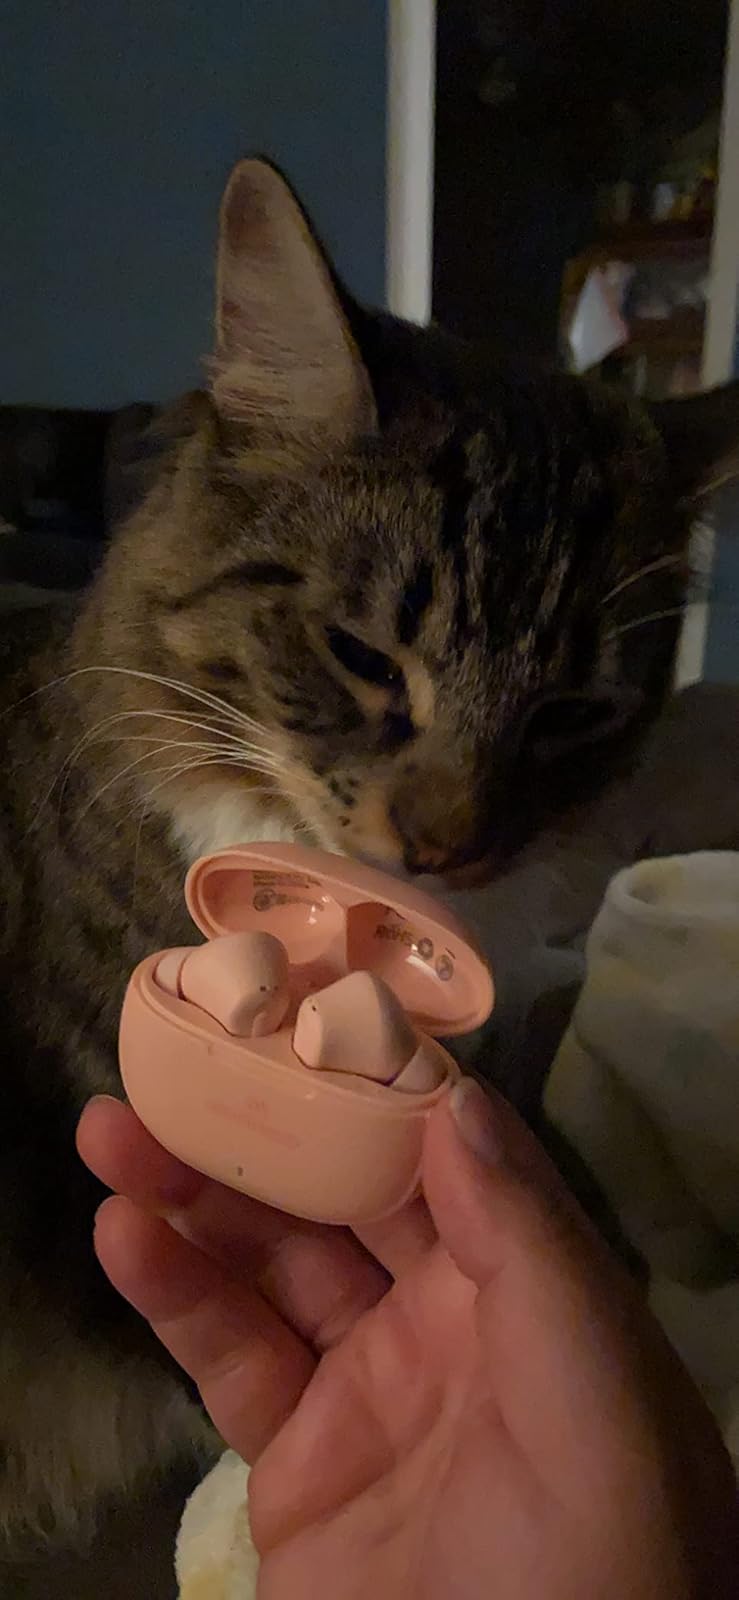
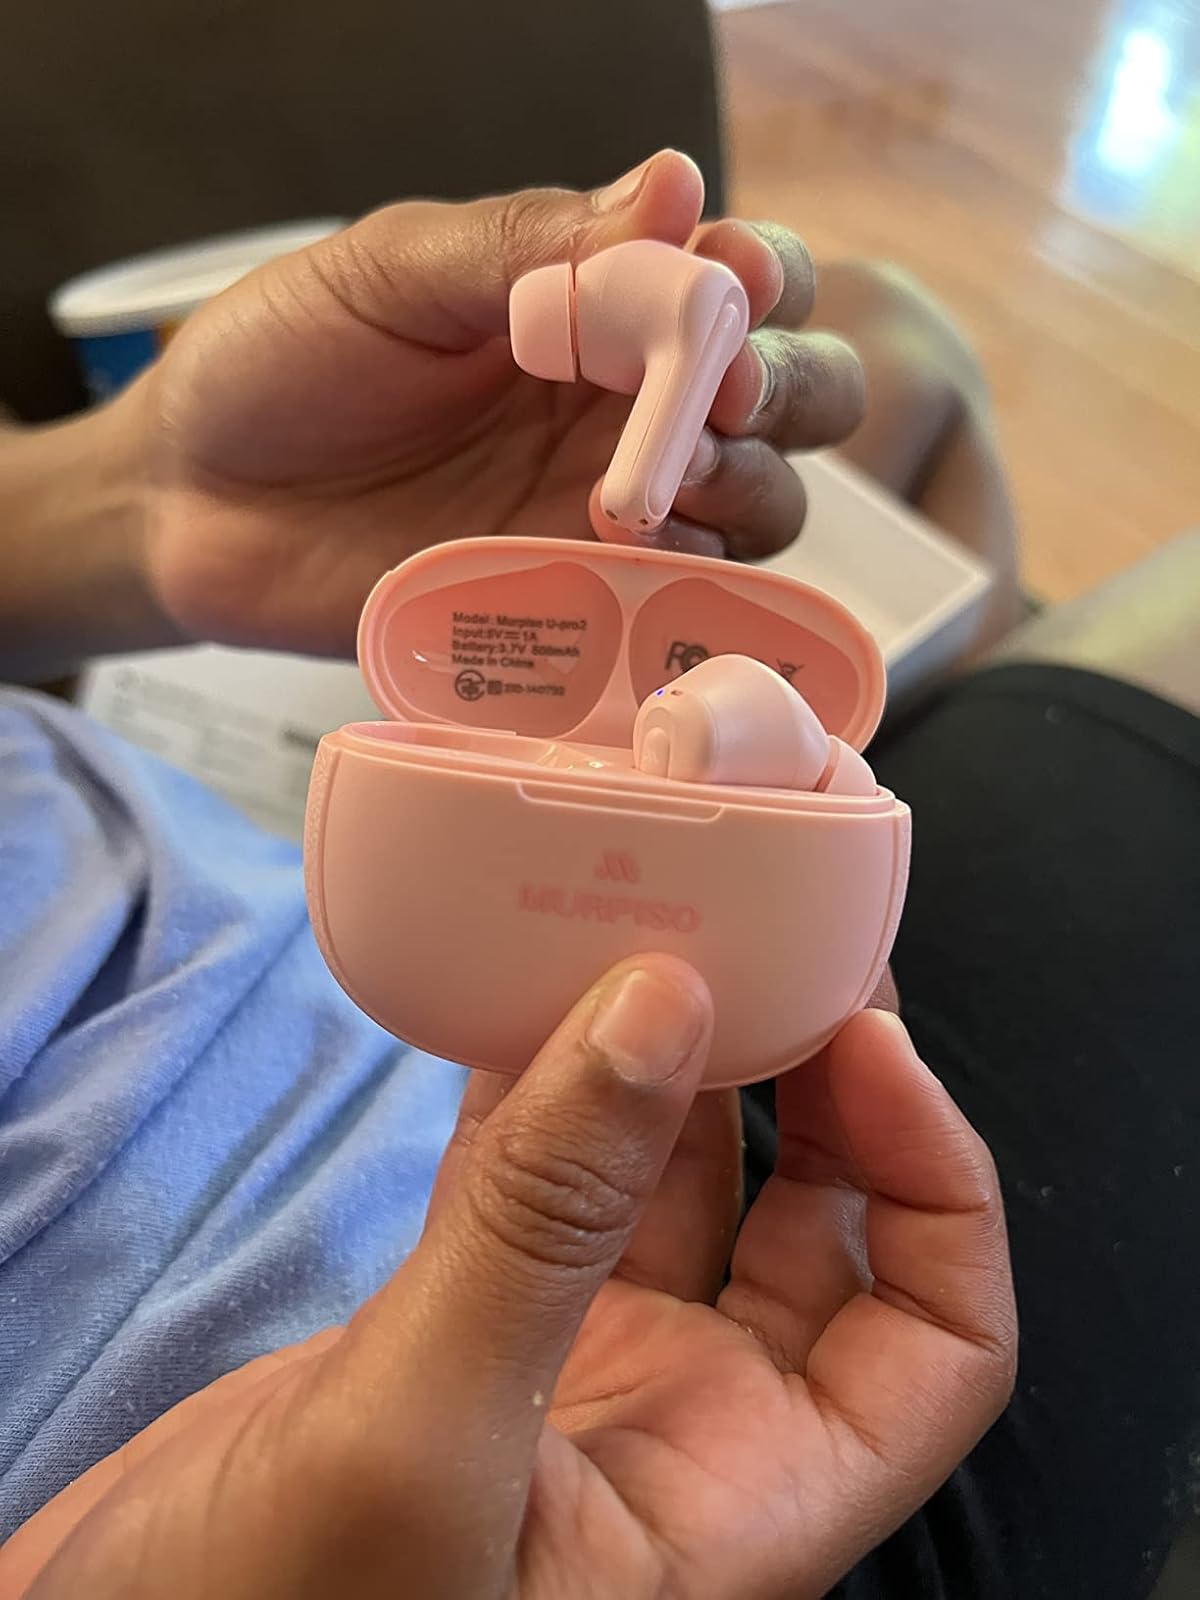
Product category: earbuds
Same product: yes